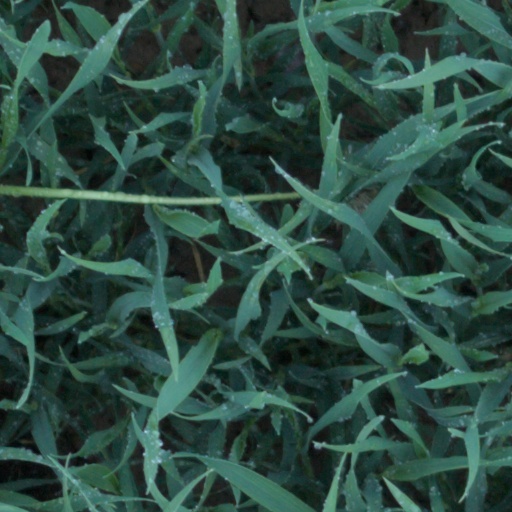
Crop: wheat